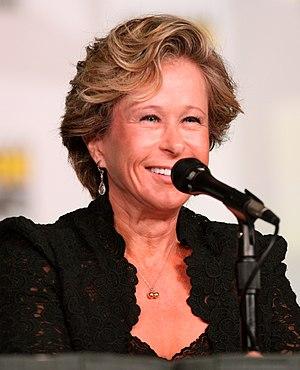
Les Simpson sont une série télévisée d'animation américaine créée par Matt Groening et diffusée depuis le 17 décembre 1989 sur le réseau Fox.